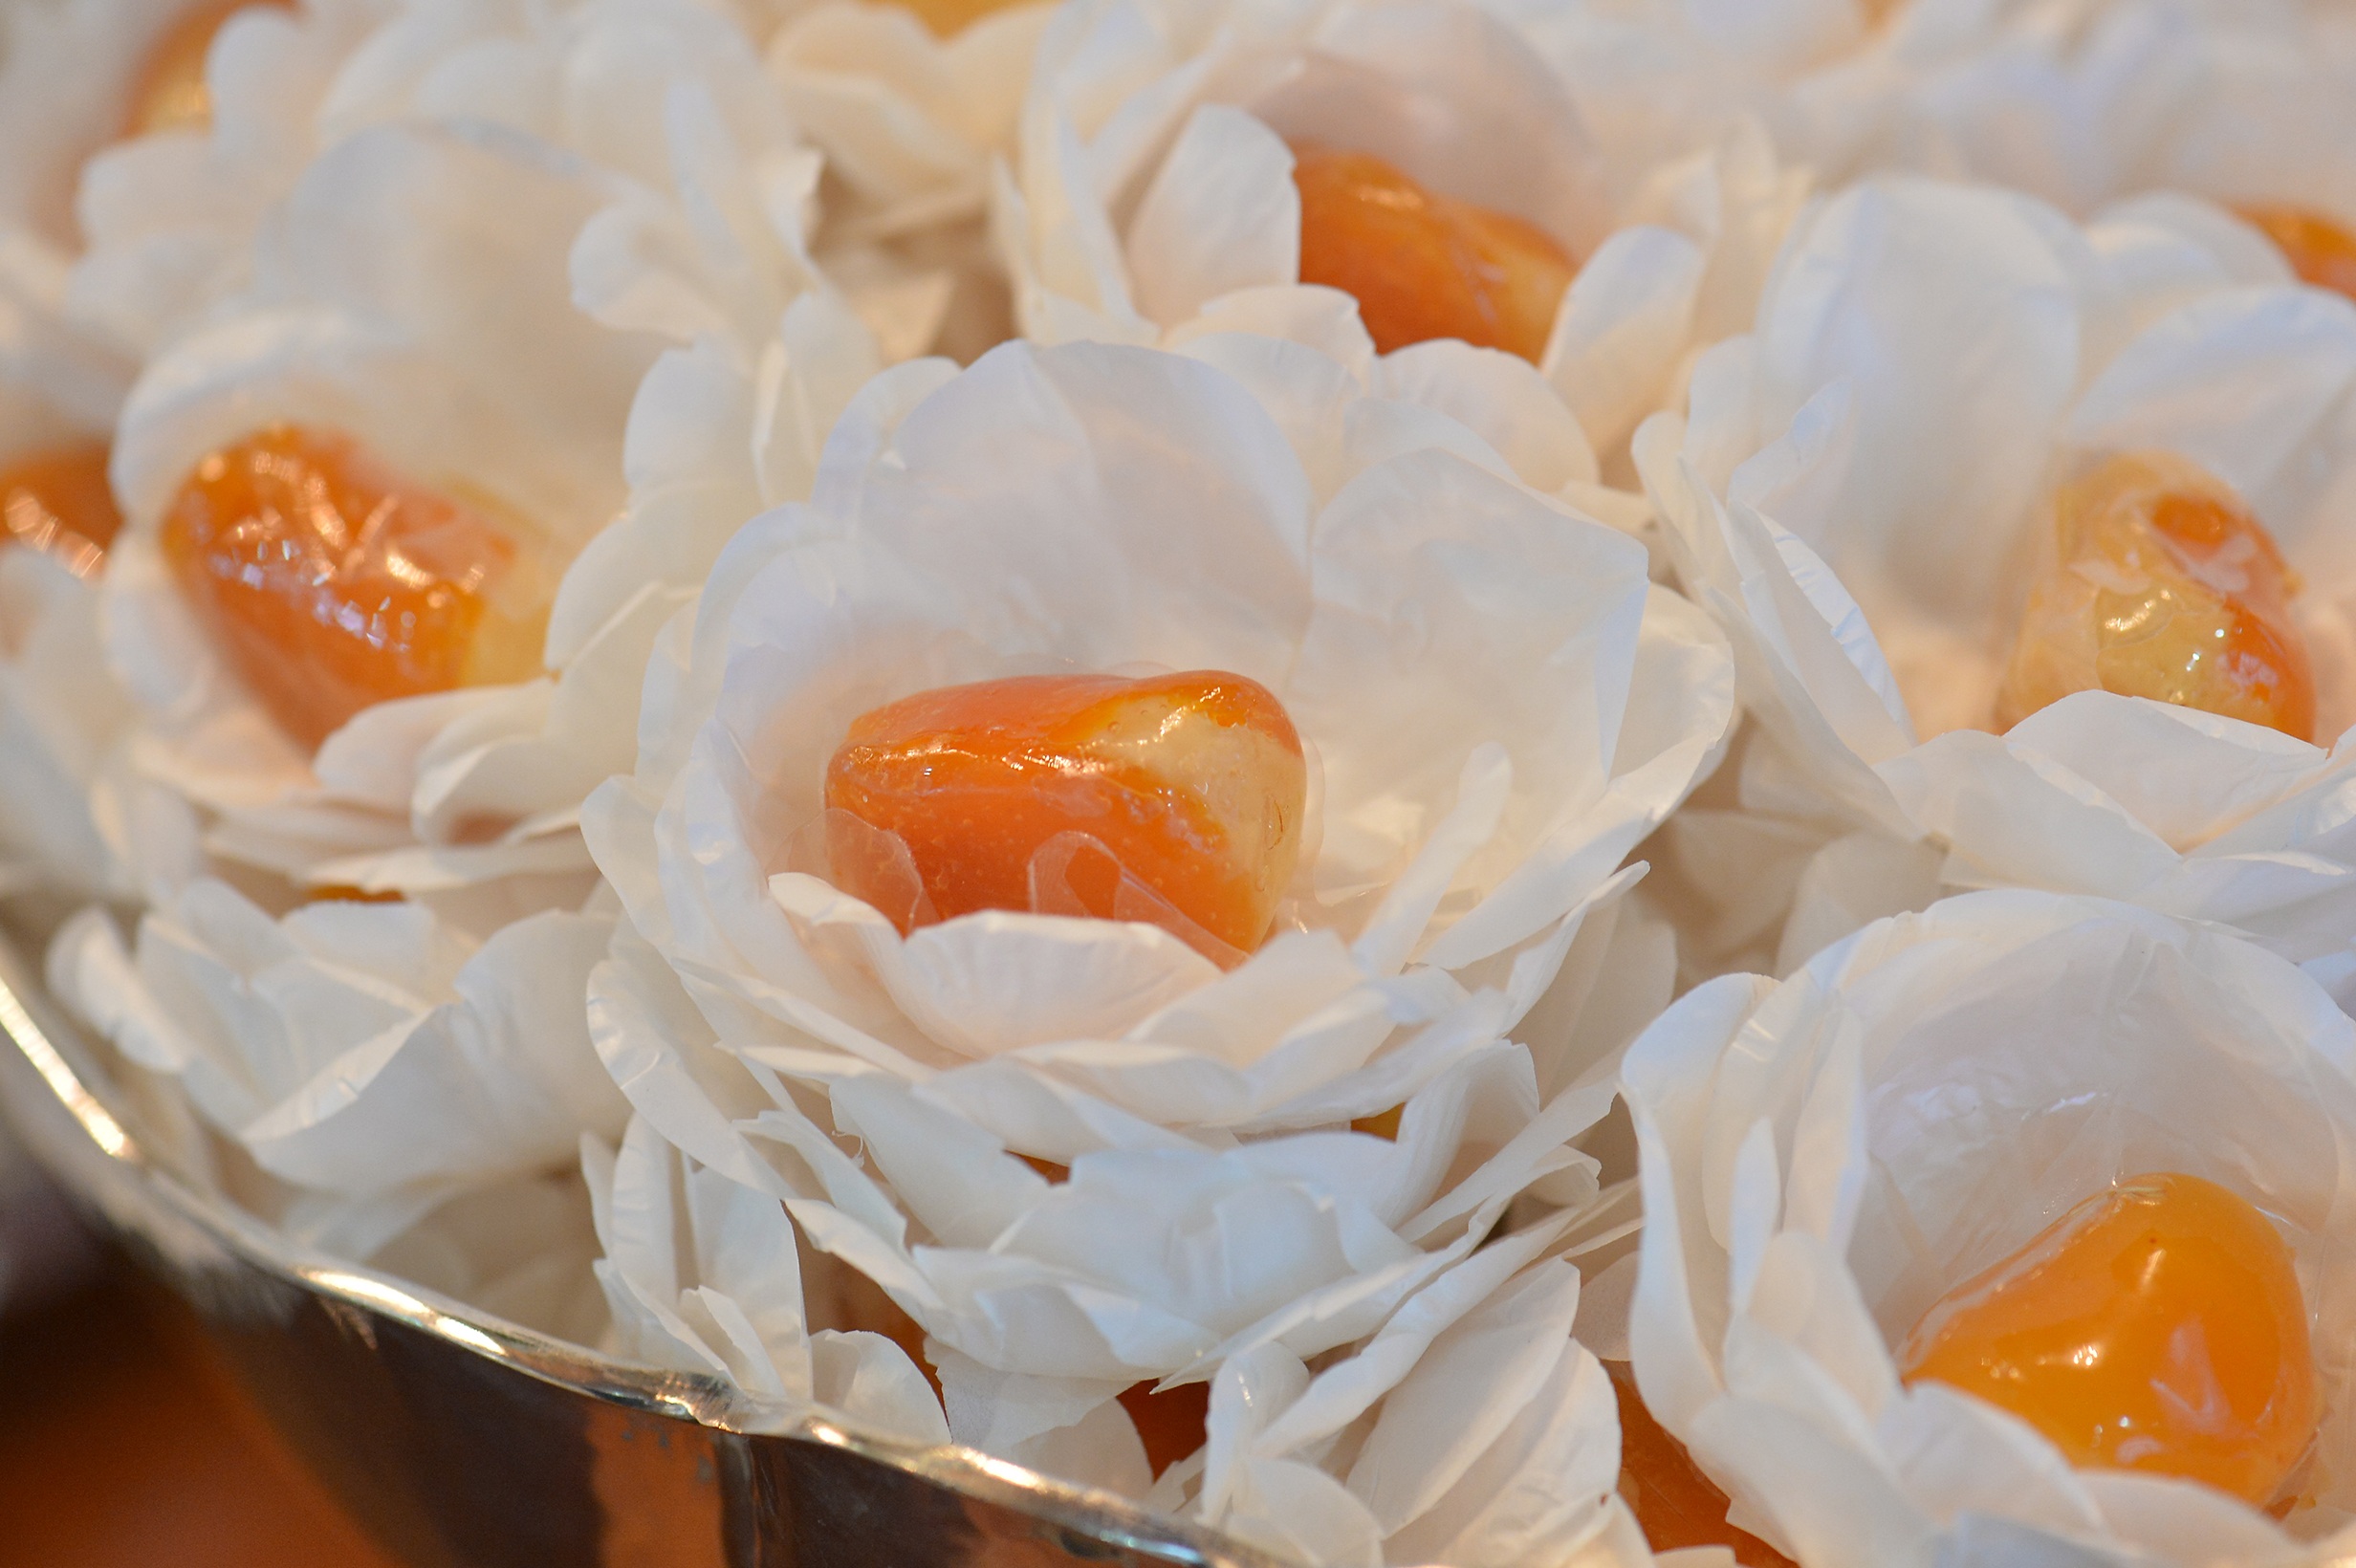
table, plant, flower, petal, dish, food, produce, dessert, marriage, icing, candy, macro photography, flowering plant, land plant